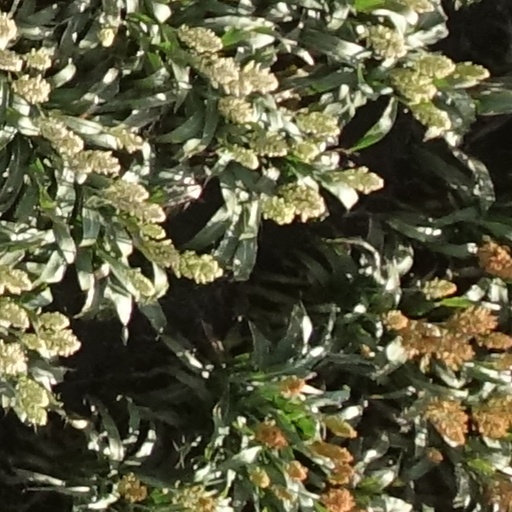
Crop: sorghum